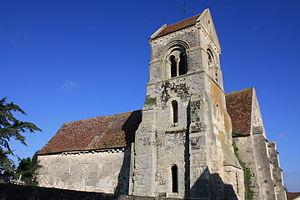
Église Notre-Dame de La Croix-sur-Ourcq
Cet article recense les monuments historiques français classés en 1920.
L'église Notre-Dame est une église située à La Croix-sur-Ourcq, en France.
Cet article recense les monuments historiques du sud de l'Aisne, en France.